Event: Typhoon Ruby
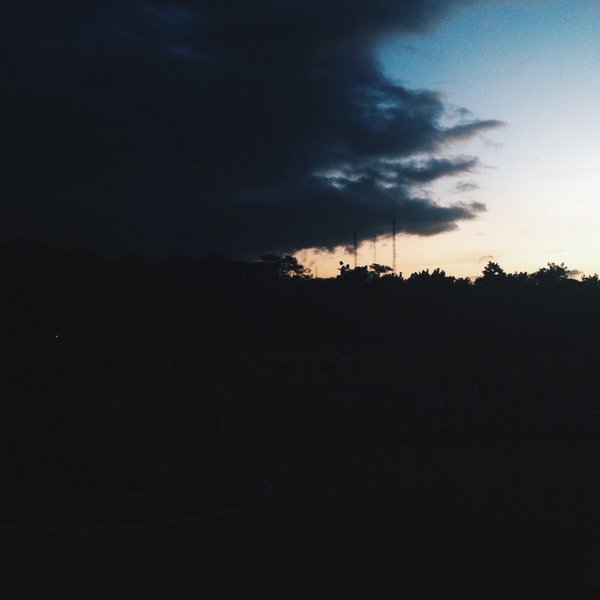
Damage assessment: no_damage